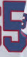
Number: 5